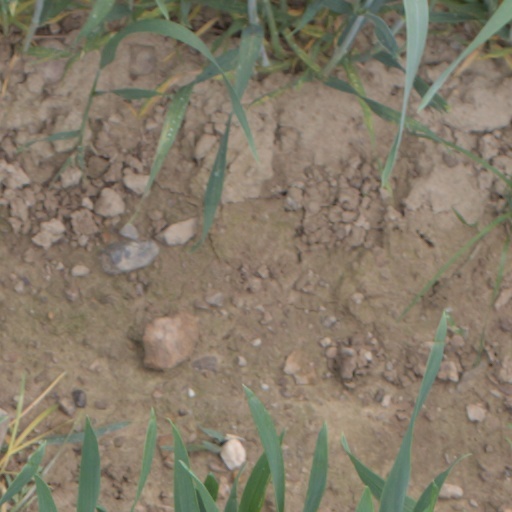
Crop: wheat